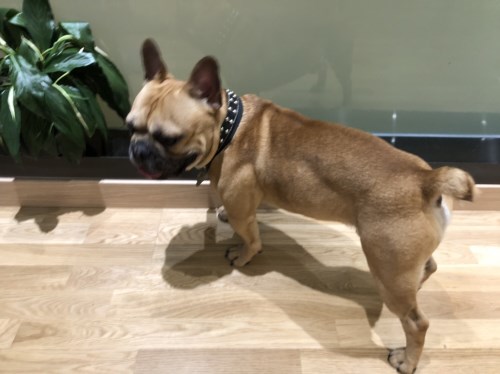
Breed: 1121-n000002-French_bulldog